Pieter Langendijk

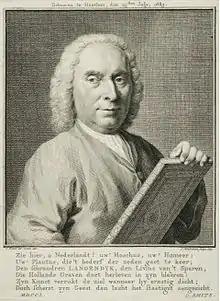
Pieter Langendijk.

Pieter Langendijk (Haarlem, 25 July 1683 – Haarlem, 9 or 18 July 1756) was a damask weaver, city artist, dramatist, and poet.